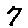
Label: 7